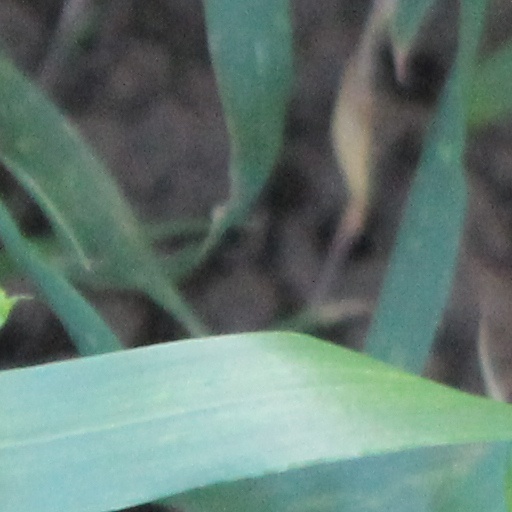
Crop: wheat